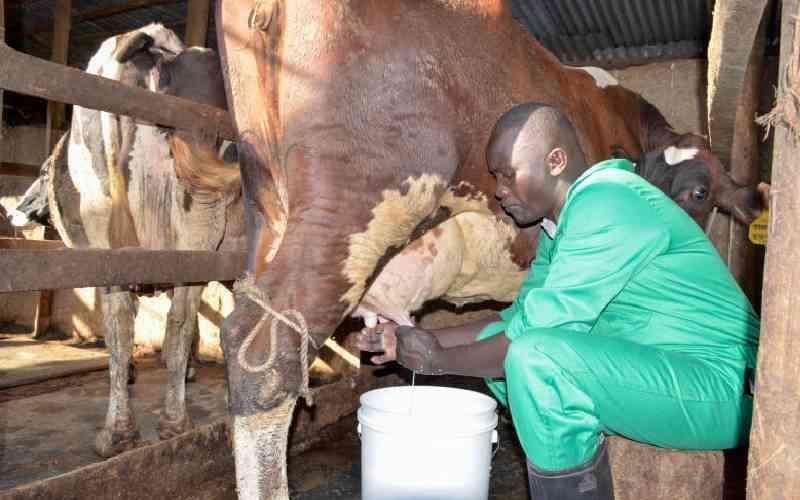
Tunamuona mwanamme akiwa amekalia mawe na kukamua maziwa kutoka kwa ng'ombe. Amevaa suti ya rangi ya kijani kibichi na anatumia ndoo nyeupe kukusanya maziwa. Ako ndani ya ganda la ng'ombe lililotengenezwa na mbao.